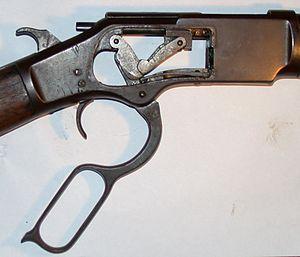
La Winchester Repeating Arms Company a dominé l’industrie des armes légères américaines entre la fin du XIXᵉ et le début du XXᵉ siècle.
Ce lexique des armes à feu recense les termes et expressions techniques propres aux armes à feu. Il aborde également des notions historique ainsi que les évolutions liées aux progrès techniques.
Une carabine est une arme à feu avec crosse, à canon court ou long et dont l'intérieur du canon présente des rayures hélicoïdales. Ces rainures ont pour fonction d'imprimer un mouvement de rotation au projectile lors de son passage dans le canon. Ce mouvement de rotation du projectile lui confère une grande stabilité et lui permet ainsi d'atteindre une bonne précision à grande distance.
La carabine Winchester modèle 1873 est l'une des armes qui ont conquis l'Ouest américain.